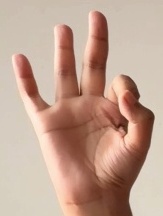
ASL sign: 9